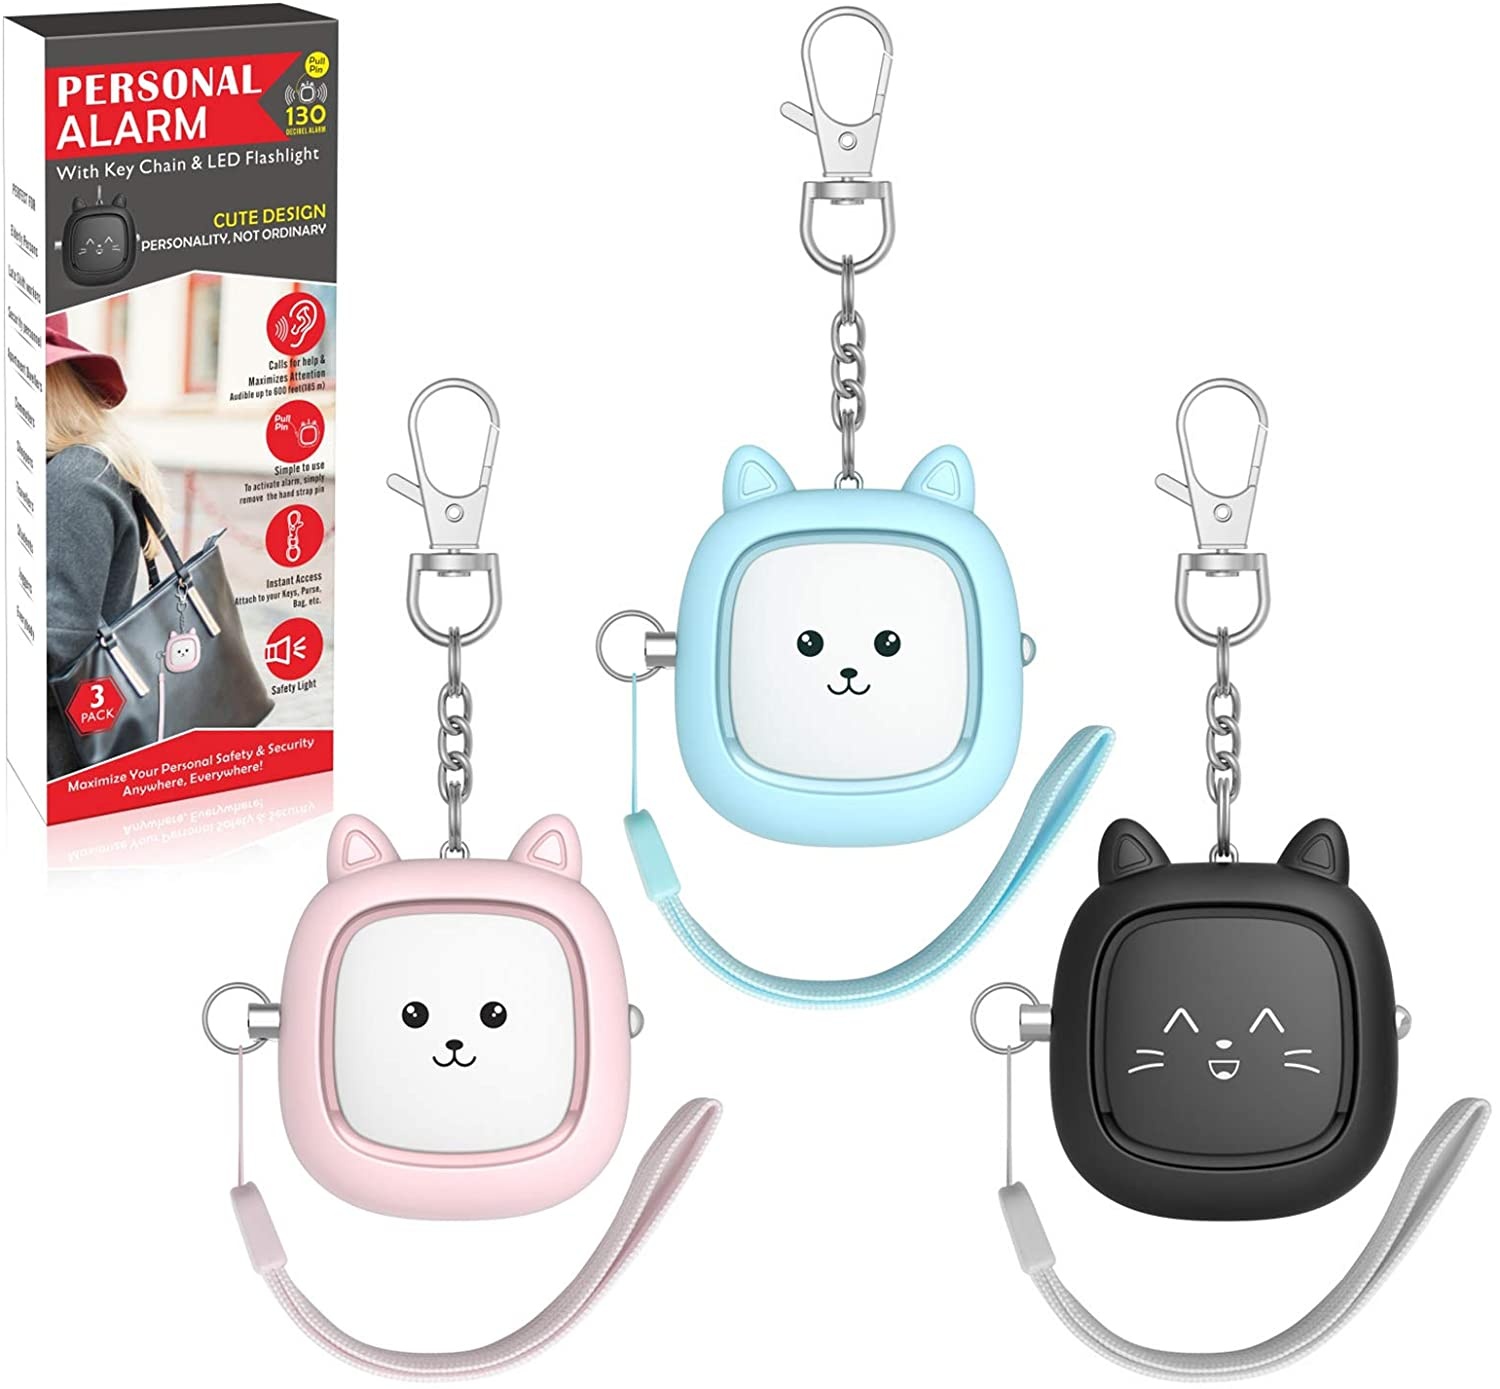
Safe Sound Personal Alarm, 3 Pack 130 Db Loud Siren Song Emergency Self-Defense Security Alarm Keychain with LED Light, Personal Sound Safety Siren for Women, Men, Children, Elderly
130 dB SAFETY EMERGENCY ALARM: This compact personal security alarm emits 130 dB to disorient attackers and alert others. Its loud noise provides a chance to escape and signals nearby people for help, keeping you and your loved ones protected SAFETY LED LIGHTS: This emergency alarm includes LED lights for dark areas, helping you find keys or locks. It illuminates surroundings to reduce fear and is ideal for night runs, dog walks, travel, hiking, camping, and other outdoor activities EASY TO USE: This personal alarm is simple to operate and requires no training. Just pull the hand strap Pin to activate a loud alarm for up to an hour. To stop it, reinsert the Pin. Reusable and ideal for anyone, regardless of age or ability COMPACT AND PORTABLE DESIGN: This compact Safe Sound personal alarm keychain clips onto belts, purses, bags, or backpacks. Ideal for all ages, including the elderly, late shift workers, apartment dwellers, commuters, travelers, students, and joggers PRACTICAL CHOICE: The personal alarm set of 3 comes in multiple colors, great for sharing with family or friends. The elegant packaging makes it a practical choice for birthdays, Thanksgiving, Christmas, Valentine’s Day, and other occasions This personal security alarm is an extremely simple personal protection device that may be a lifeline in a time of need. Personal alarms can be used to alert the people around you that you’re in danger. And most are loud enough to disorient attackers, allowing you to get away safely. The Personal Security Alarm is a compact and easy way to keep yourself or your loved ones protected. This alarm is small enough for easy carrying and storage. The alarm is activated simply by pulling the contact pin out and inserting it back in to turn off the alarm. In addition to using when out alone, this alarm comes with LED lights that can come in handy when out hiking or camping. This three-pack also offers multiple color options that can make a great stocking stuffer for multiple family members.
Category: Health & Beauty > Health Care > Medical Alarm Systems